Jeff Bridges

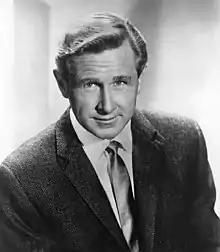
Jeff Bridges acted alongside his father, Lloyd Bridges, in "Sea Hunt" and "The Lloyd Bridges Show"

Bridges made his first screen appearance in an uncredited role in "The Company She Keeps" (1951); the film was released shortly after his first birthday. In his youth, Bridges and his brother Beau made occasional appearances on their father's show "Sea Hunt" (1958–1961) and the CBS anthology series "The Lloyd Bridges Show" (1962–1963). In 1965, he played a supporting role alongside his father in an episode of "The Loner". In 1969, he played Job Corps crew member Cal Baker in the "Lassie" episode "Success Story".